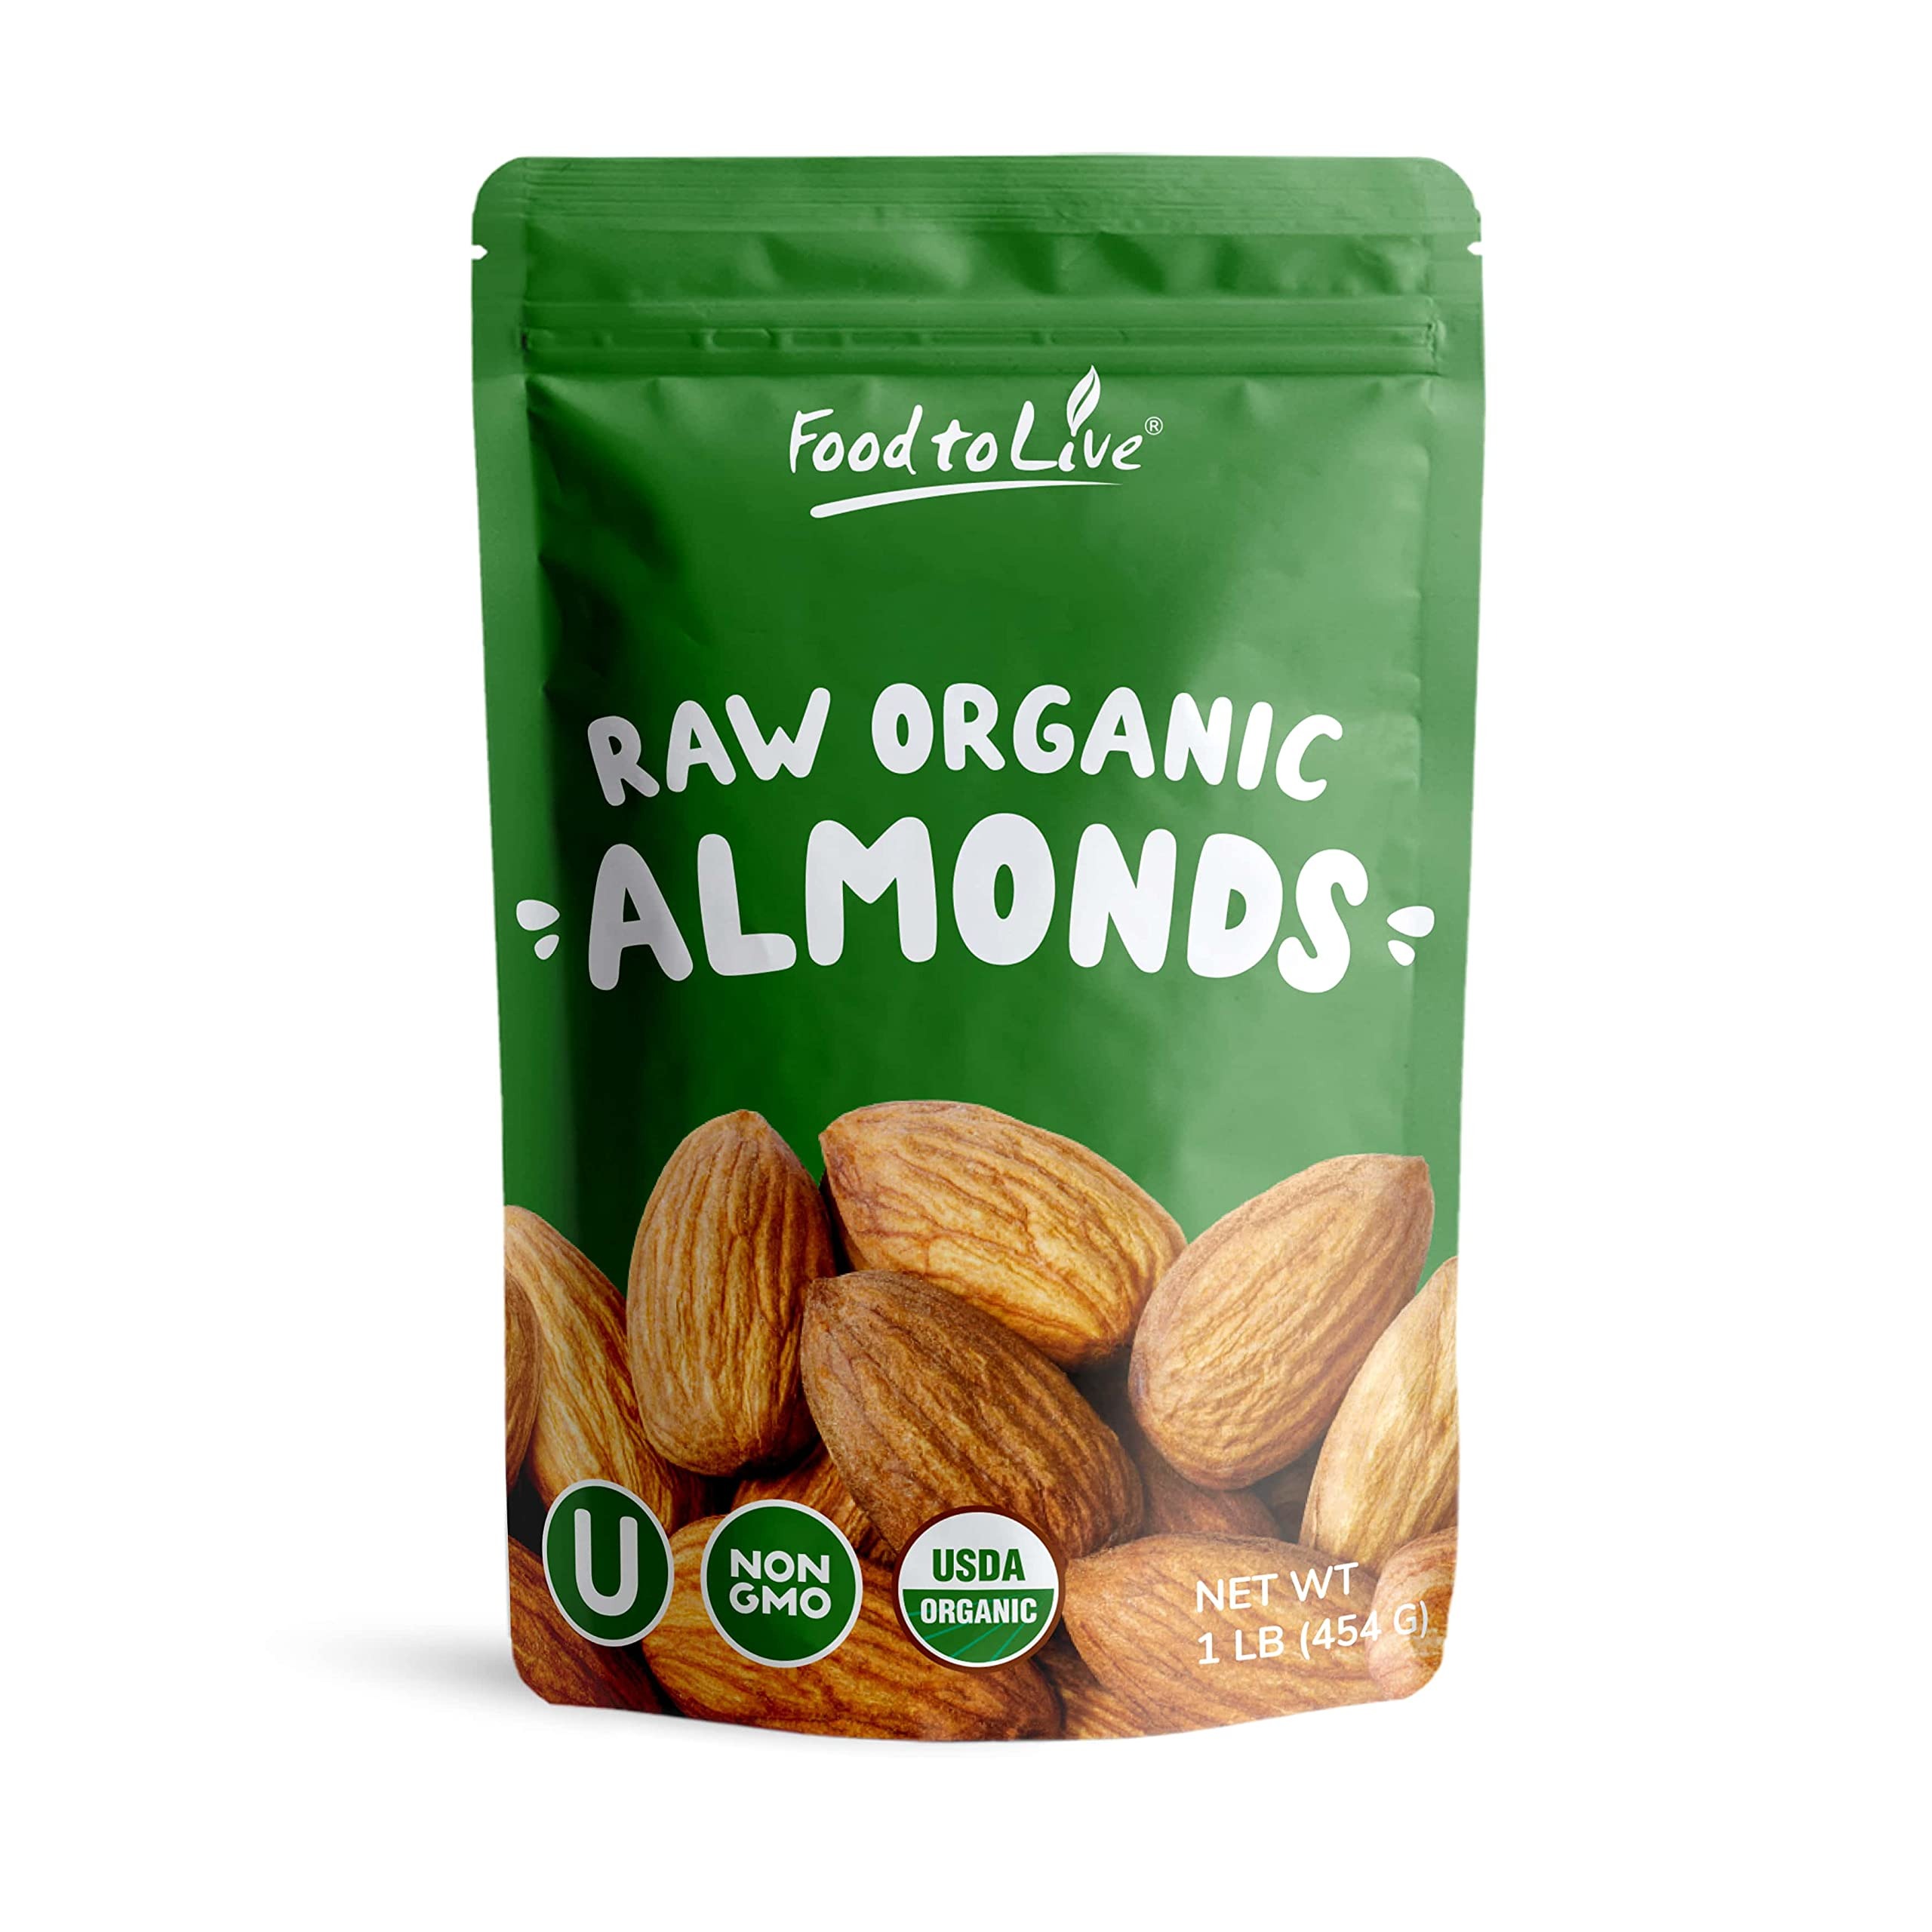
Item Name: Food to Live - Organic Imported Almonds, 1 Pound Non-GMO, Whole, No Shell, Unpasteurized, Unsalted, Vegan, Kosher, Keto-Friendly.
Bullet Point 1: ✔️RAW: Italian Raw Organic Almonds are not roasted, salted, or processed in any way, keeping all the nutrients and enzymes intact
Bullet Point 2: ✔️VEGAN: Italian Raw Organic Almonds are 100% vegan and a great source of plant-based protein
Bullet Point 3: ✔️GOOD SOURCE OF VITAMIN E: A healthy snack rich in vitamin E, protein, dietary fiber, and beneficial monounsaturated fats
Bullet Point 4: ✔️VERSATILE AND TASTY: Add raw or roasted almonds to your favorite dishes and desserts for a delicious nutty flavor, Use almonds to make almond milk, almond butter, and other healthy snacks
Bullet Point 5: ✔️PREMIUM QUALITY: Our organic almonds are whole, raw, and unpasteurized, ensuring their natural taste and nutritional benefits are preserved, Almonds are packed in a resealable bag to maintain freshness
Value: 16.0
Unit: Ounce

Price: 10.49